Stephan Weil

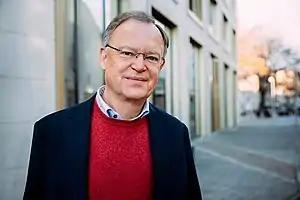
Weil in 2021

Stephan Weil (born 15 December 1958) is a German politician and the leader of the Social Democratic Party in Lower Saxony. On 20 January 2013, the SPD and the Green party won the 2013 Lower Saxony state election by one seat. On 19 February 2013, he was elected Minister President of Lower Saxony with the votes of SPD and Alliance '90/The Greens.